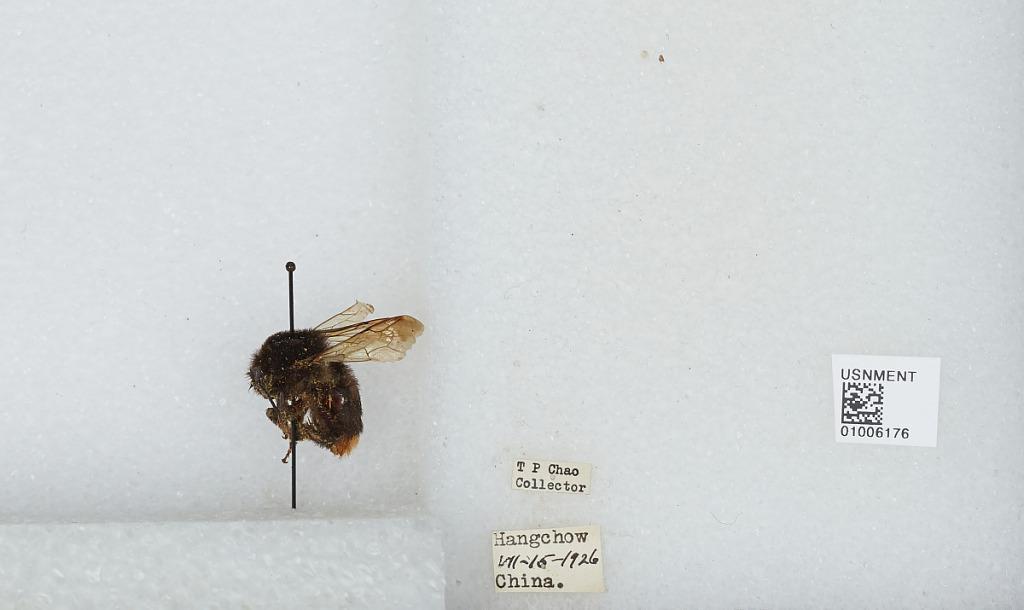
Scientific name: Bombus (Bombus) ignitus Smith
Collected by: T. Chao
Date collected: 1926-7-15
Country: China
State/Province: Zheijang Sheng
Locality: Hangzhou